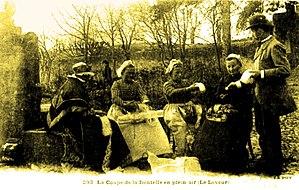
Dentellières du Puy la coupe et le leveur
La dentelle du Puy est une dentelle originaire de la ville du Puy-en-Velay. Elle est répertoriée dans l'Inventaire du patrimoine culturel immatériel français.